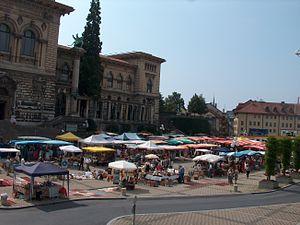
Cet article recense les plus grandes places urbaines, pour ce qui est de la superficie.
La place de la Riponne est une place de Lausanne, située dans le quartier du centre.